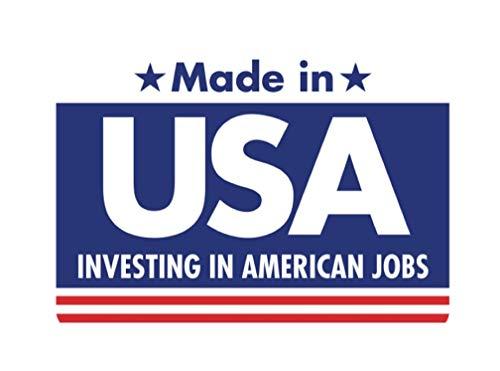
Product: Rubies Lord of The Rings Child's Frodo Costume, Medium
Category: Clothing, Shoes & Jewelry | Costumes & Accessories | Kids & Baby | Boys | Costumes
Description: Rubies Lord of The Rings Child's Frodo Costume, Medium.
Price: $25.45
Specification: ProductDimensions:16x4x16inches|ItemWeight:2pounds|ShippingWeight:1.3pounds(Viewshippingratesandpolicies)|DomesticShipping:ItemcanbeshippedwithinU.S.|InternationalShipping:ThisitemcanbeshippedtoselectcountriesoutsideoftheU.S.LearnMore|ASIN:B000GYY2M2|Itemmodelnumber:882124M|Manufacturerrecommendedage:5-7years